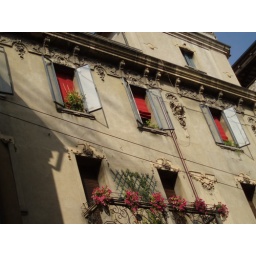
flowers and red shades in the windows. Not sure where this is